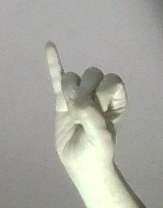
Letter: meem